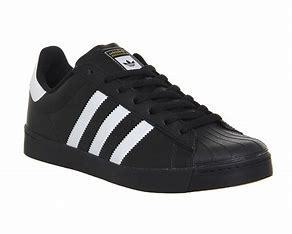
Brand: adidas
Model: Superstar Skate